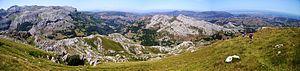
Relief karstique dans la Cordillère cantabrique. On aperçoit la ville portuaire de Santander au loin à droite. Alto de Brenas (579 m.). Riotuerto. Cantabrie. Espagne